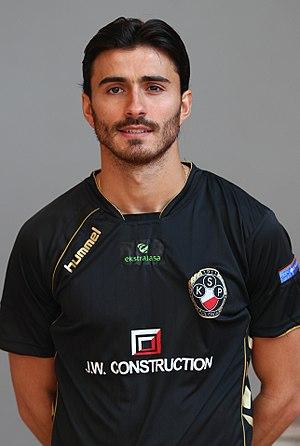
Bruno Coutinho, né le 21 juin 1986 à Porto Alegre, est un footballeur brésilien. Il occupe actuellement le poste de milieu offensif.